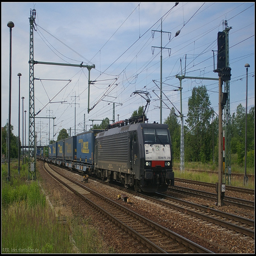
A large long train on a steel track.
A train on the tracks on a sunny day.
Black and white train car pulling box cars on tracks.
A large train with several carts on a train track.
A train is going down some train tracks.